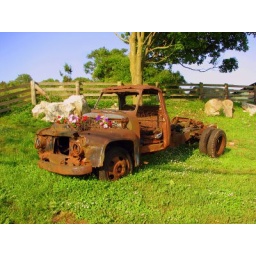
I absolutely fell in love with this old truck filled with flowers